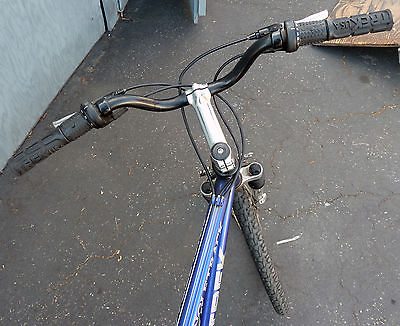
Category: bicycle